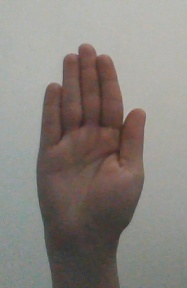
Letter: seen